List of top international men's football goalscorers by country

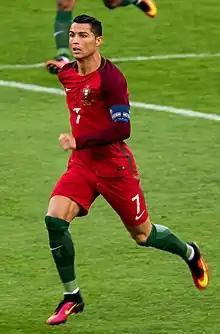
Cristiano Ronaldo of Portugal is the all-time leading goalscorer for men's national teams.

This article lists the top all-time goalscorer for each men's national football team. This list is an all-time top international goalscorers list, as several countries have two or more players with more goals than another country's top scorer. It simply lists only .